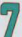
Number: 7